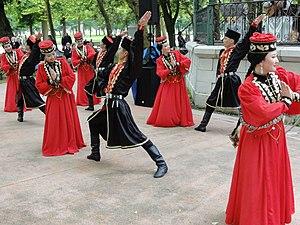
OIRATY, Ballet national de Kamoukie à Lunéville le 3 juillet 2016